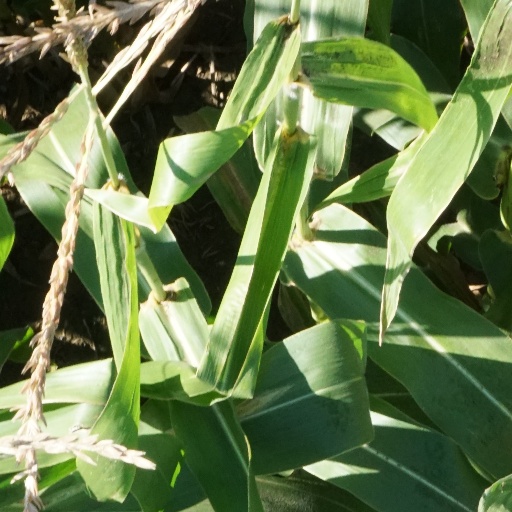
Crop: maize; corn